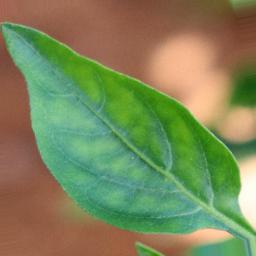
Label: healthy